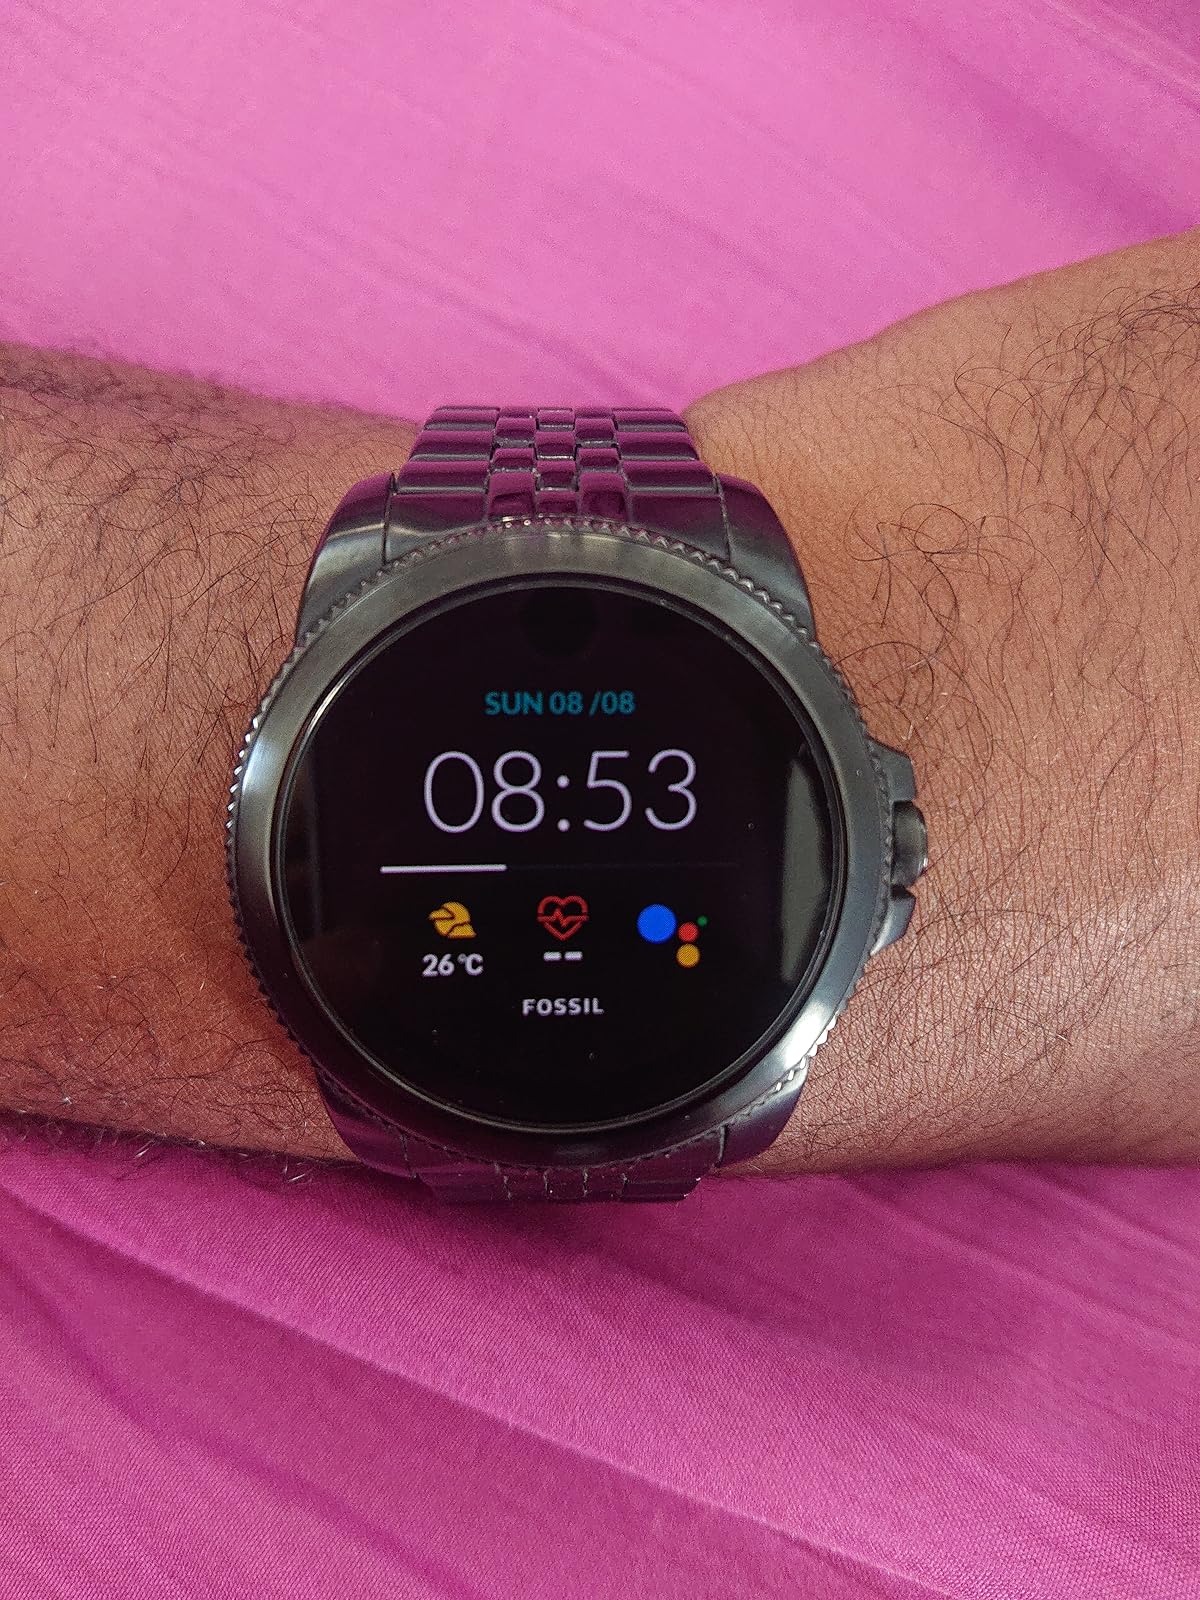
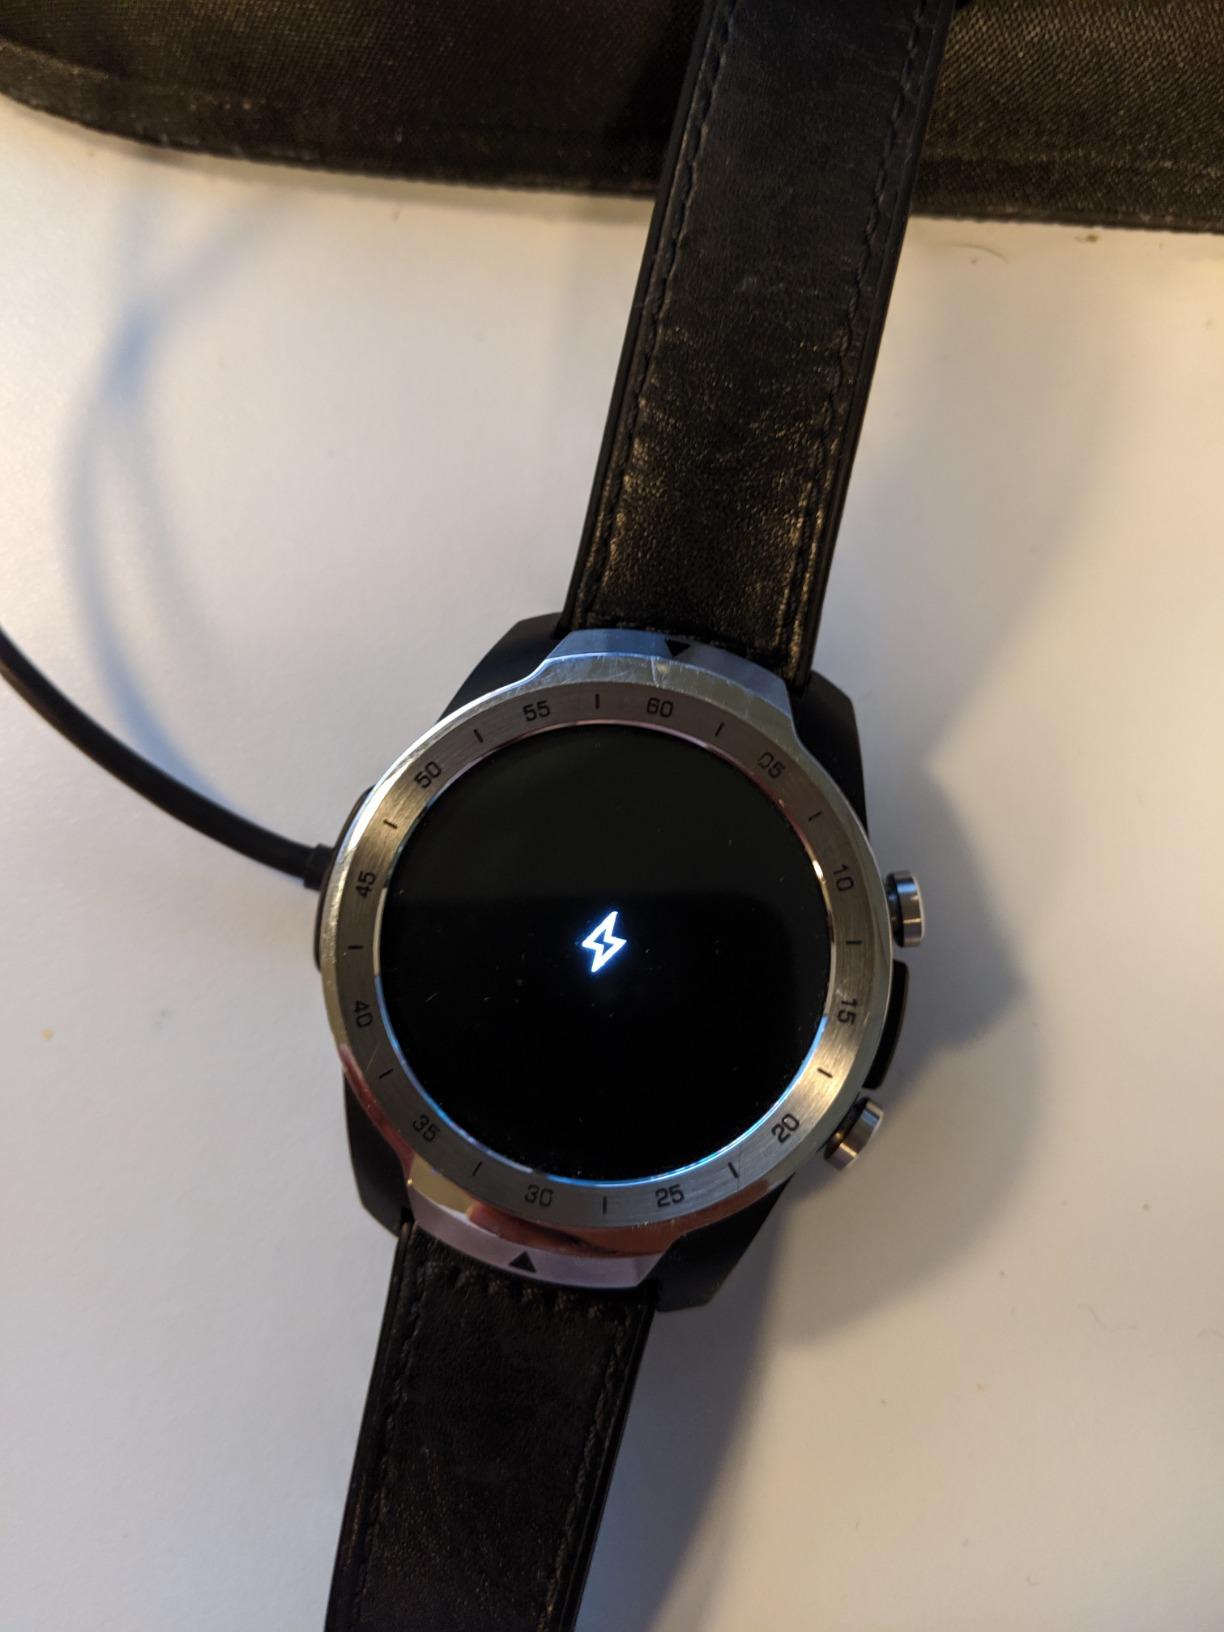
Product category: smartwatch
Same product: no